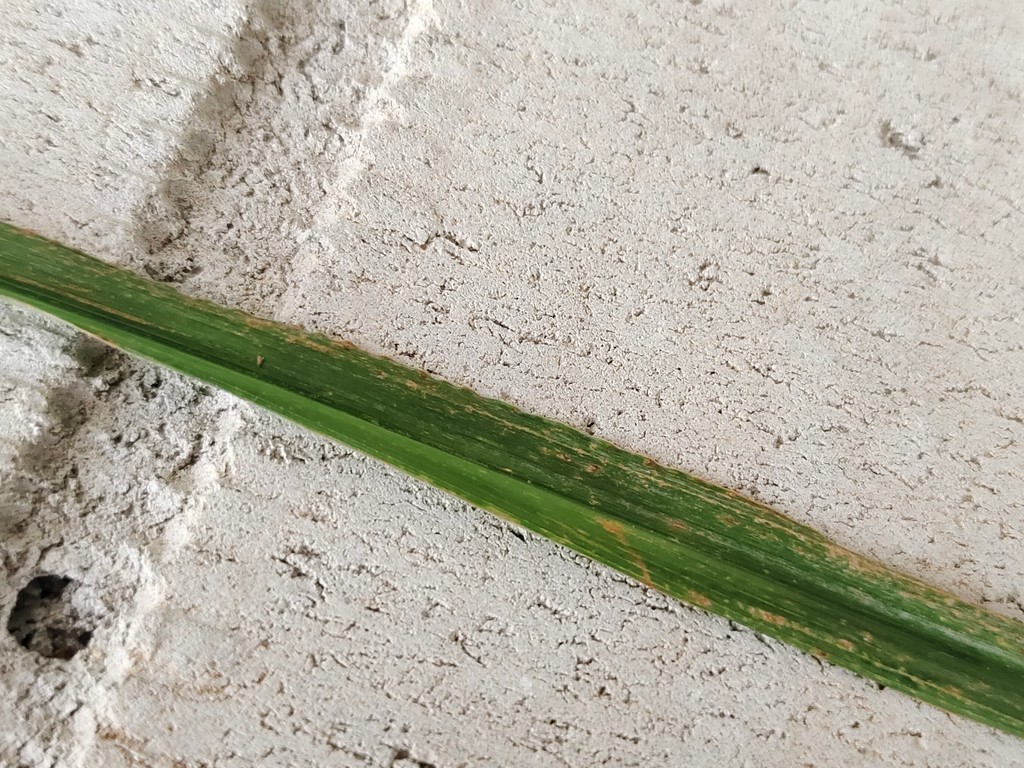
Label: Unhealthy